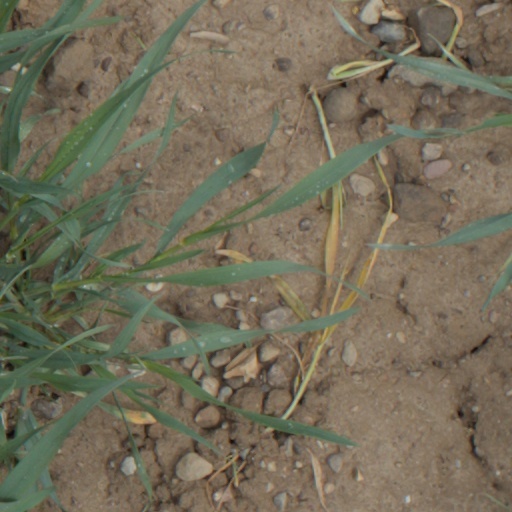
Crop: wheat